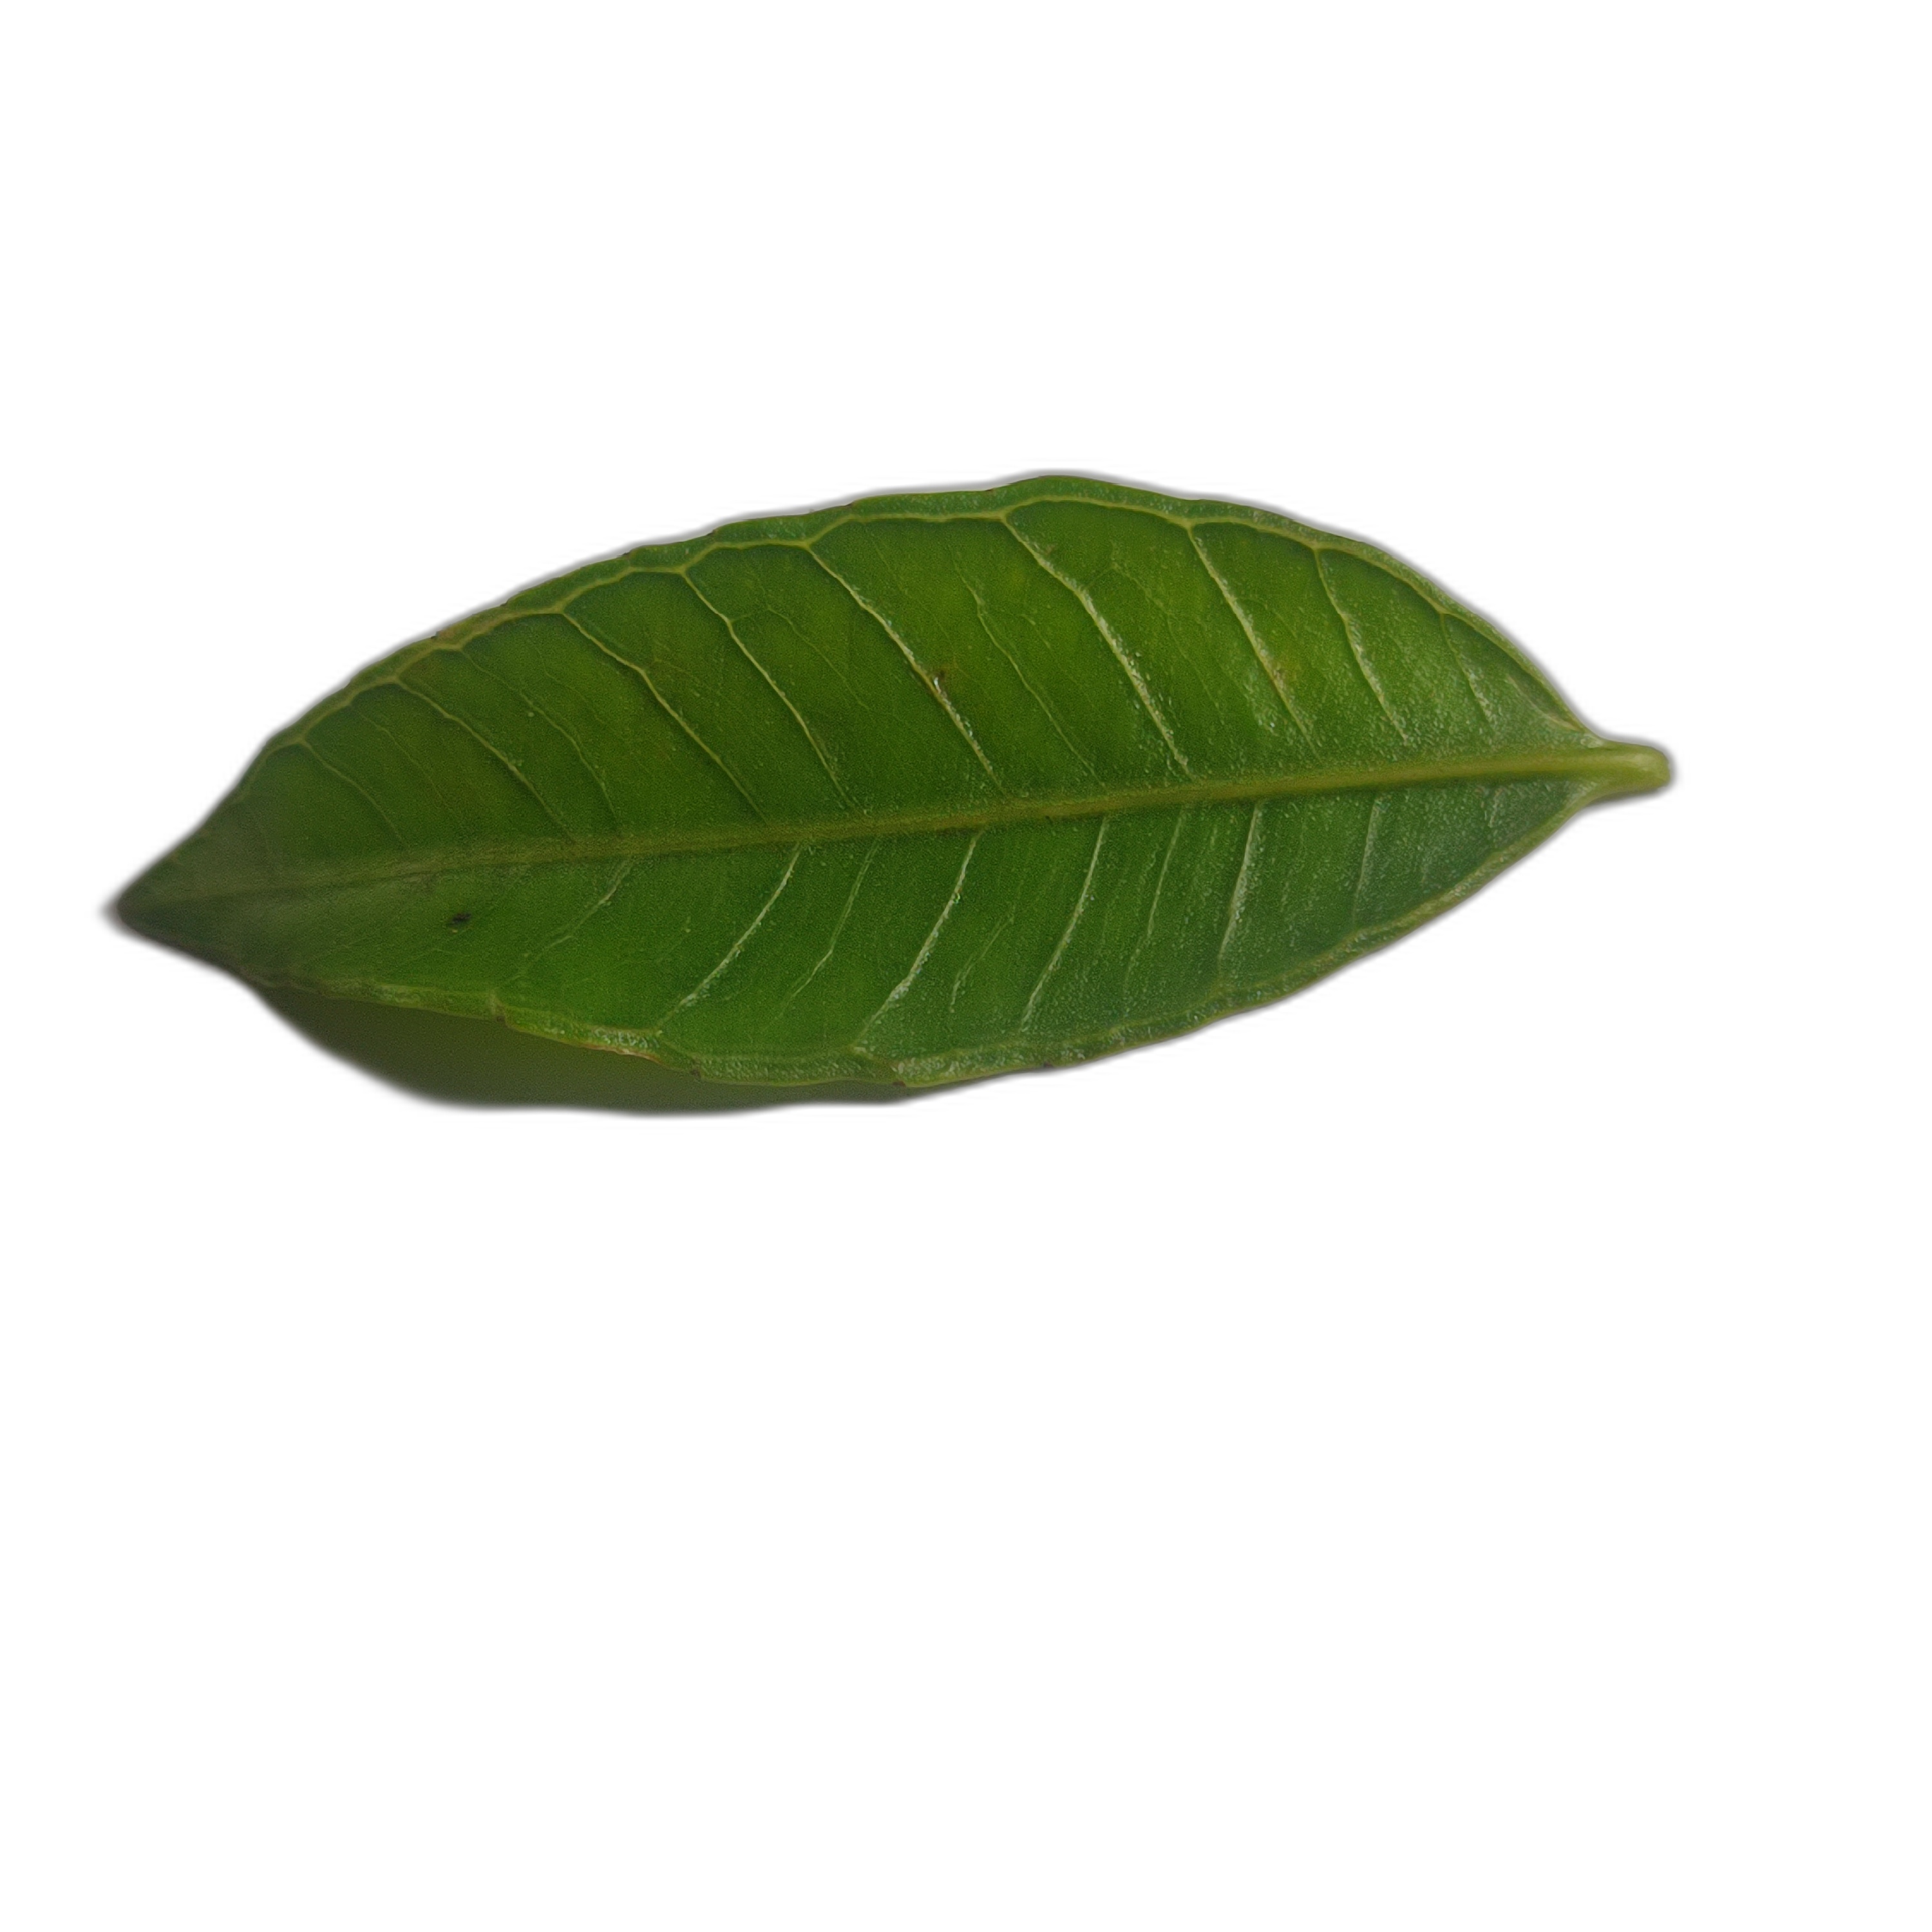
Label: healthy